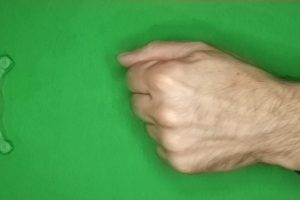
Label: rock